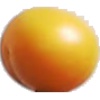
Label: Cherry Wax Yellow 1